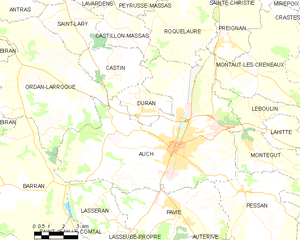
Auch
Kort over kommunen
Kort over kommunen
Auch er en mindre fransk provinsby. Den er hovedsæde i departementet Gers.